Riad (architecture)

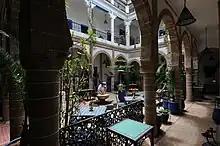

In recent years there has been a surge of interest in using traditional Moroccan houses as part of the country's tourism industry. In this context, the term "riad" has become a common term to denote traditional Moroccan houses in general, particularly those converted into tourist accommodation. This interest has led to a wave of renovations in towns such as Marrakesh, Essaouira, and Fes, where many of these often-crumbling houses have been restored and converted to hotels, guesthouses, or restaurants. Many of the crumbling or ruined properties in Marrakech have been bought by foreigners. This foreign interest has brought new challenges but the investment has helped with the restoration of the UNESCO site and has helped revive many of the handcrafts and artisan trades that were gradually being lost before this trend.